Montenegro in the Eurovision Song Contest 2012

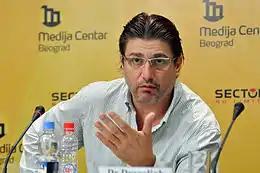
Rambo Amadeus was internally selected to represent Montenegro in the Eurovision Song Contest 2012

On 12 December 2011, RTCG announced that Rambo Amadeus would represent Montenegro in Baku. In regards to the selected artist, RTCG general director Rade Vojvodić stated: "He will be a good representative representing our country and the region. He's not the typical musician. There is one important fact that separates him from other musicians and makes him unique and distinguished. He is very popular throughout the former Yugoslavian countries, and he is a UNICEF ambassador. All this is a great recommendation, and a great opportunity for the promotion of Montenegro as a country."